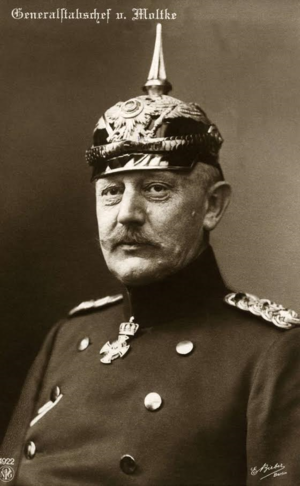
Helmuth Johannes Ludwig von Moltke
Helmuth von Moltke i 1916
Helmuth Johannes Ludwig von Moltke var en tysk general og stabschef for den tyske generalstab i årene 1906 til 1914. Moltke blev født Storfyrstedømmet Mecklenburg-Schwerin og meldte sig til den tyske hær i 1869 for det nyoprettede Nordtyske Forbund. Efter en kort periode i Berlin blev Moltke sendt til Frankrig i 1870 for at kæmpe i den fransk-preussiske krig. Moltke udmærkede sig i krigen, og han blev forfremmet til løjtnant. Herefter blev han hjemsendt til Berlin, hvor han arbejdede først for sin onkel, stabschef Helmuth Karl Bernhard von Moltke og dernæst som aide-de-camp for kejser Wilhelm 2. af Tyskland. Moltke blev nu en del af Berlins inderkreds og blev kort efter udnævnt som kvartermestergeneral i den tyske generalstab under Alfred von Schlieffen. Denne position gjorde ham til den de facto næstmagtfuldeste mand i Det Tyske Kejserriges hær. Da Alfred von Schlieffen gik på pension i 1906, var Moltke derfor et naturligt valg til at overtage posten som stabschef.